2010 Senkaku boat collision incident

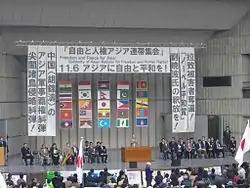
The event "11.6 Freedom and Peace for Asia" on November 6, 2010, at Hibiya Park, Tokyo

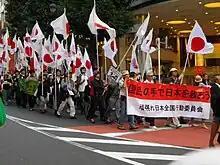
Anti-Chinese government protesters rally at Shibuya, October 2

The Japanese government claims that there is no territorial dispute over the Senkaku Islands. On September 14, 2010, then-Minister of Land, Infrastructure, Transport and Tourism Seiji Maehara repeatedly asserted this standpoint.